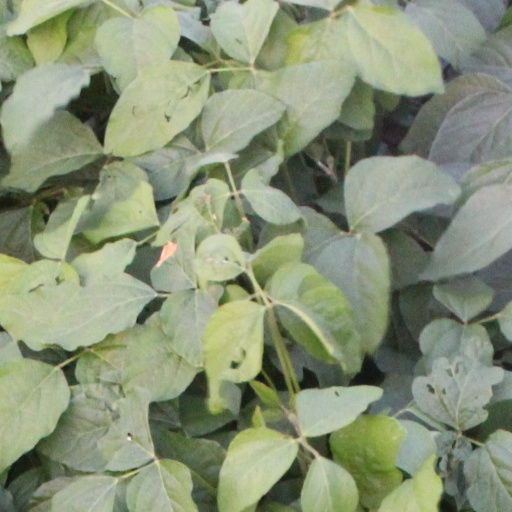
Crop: soybean